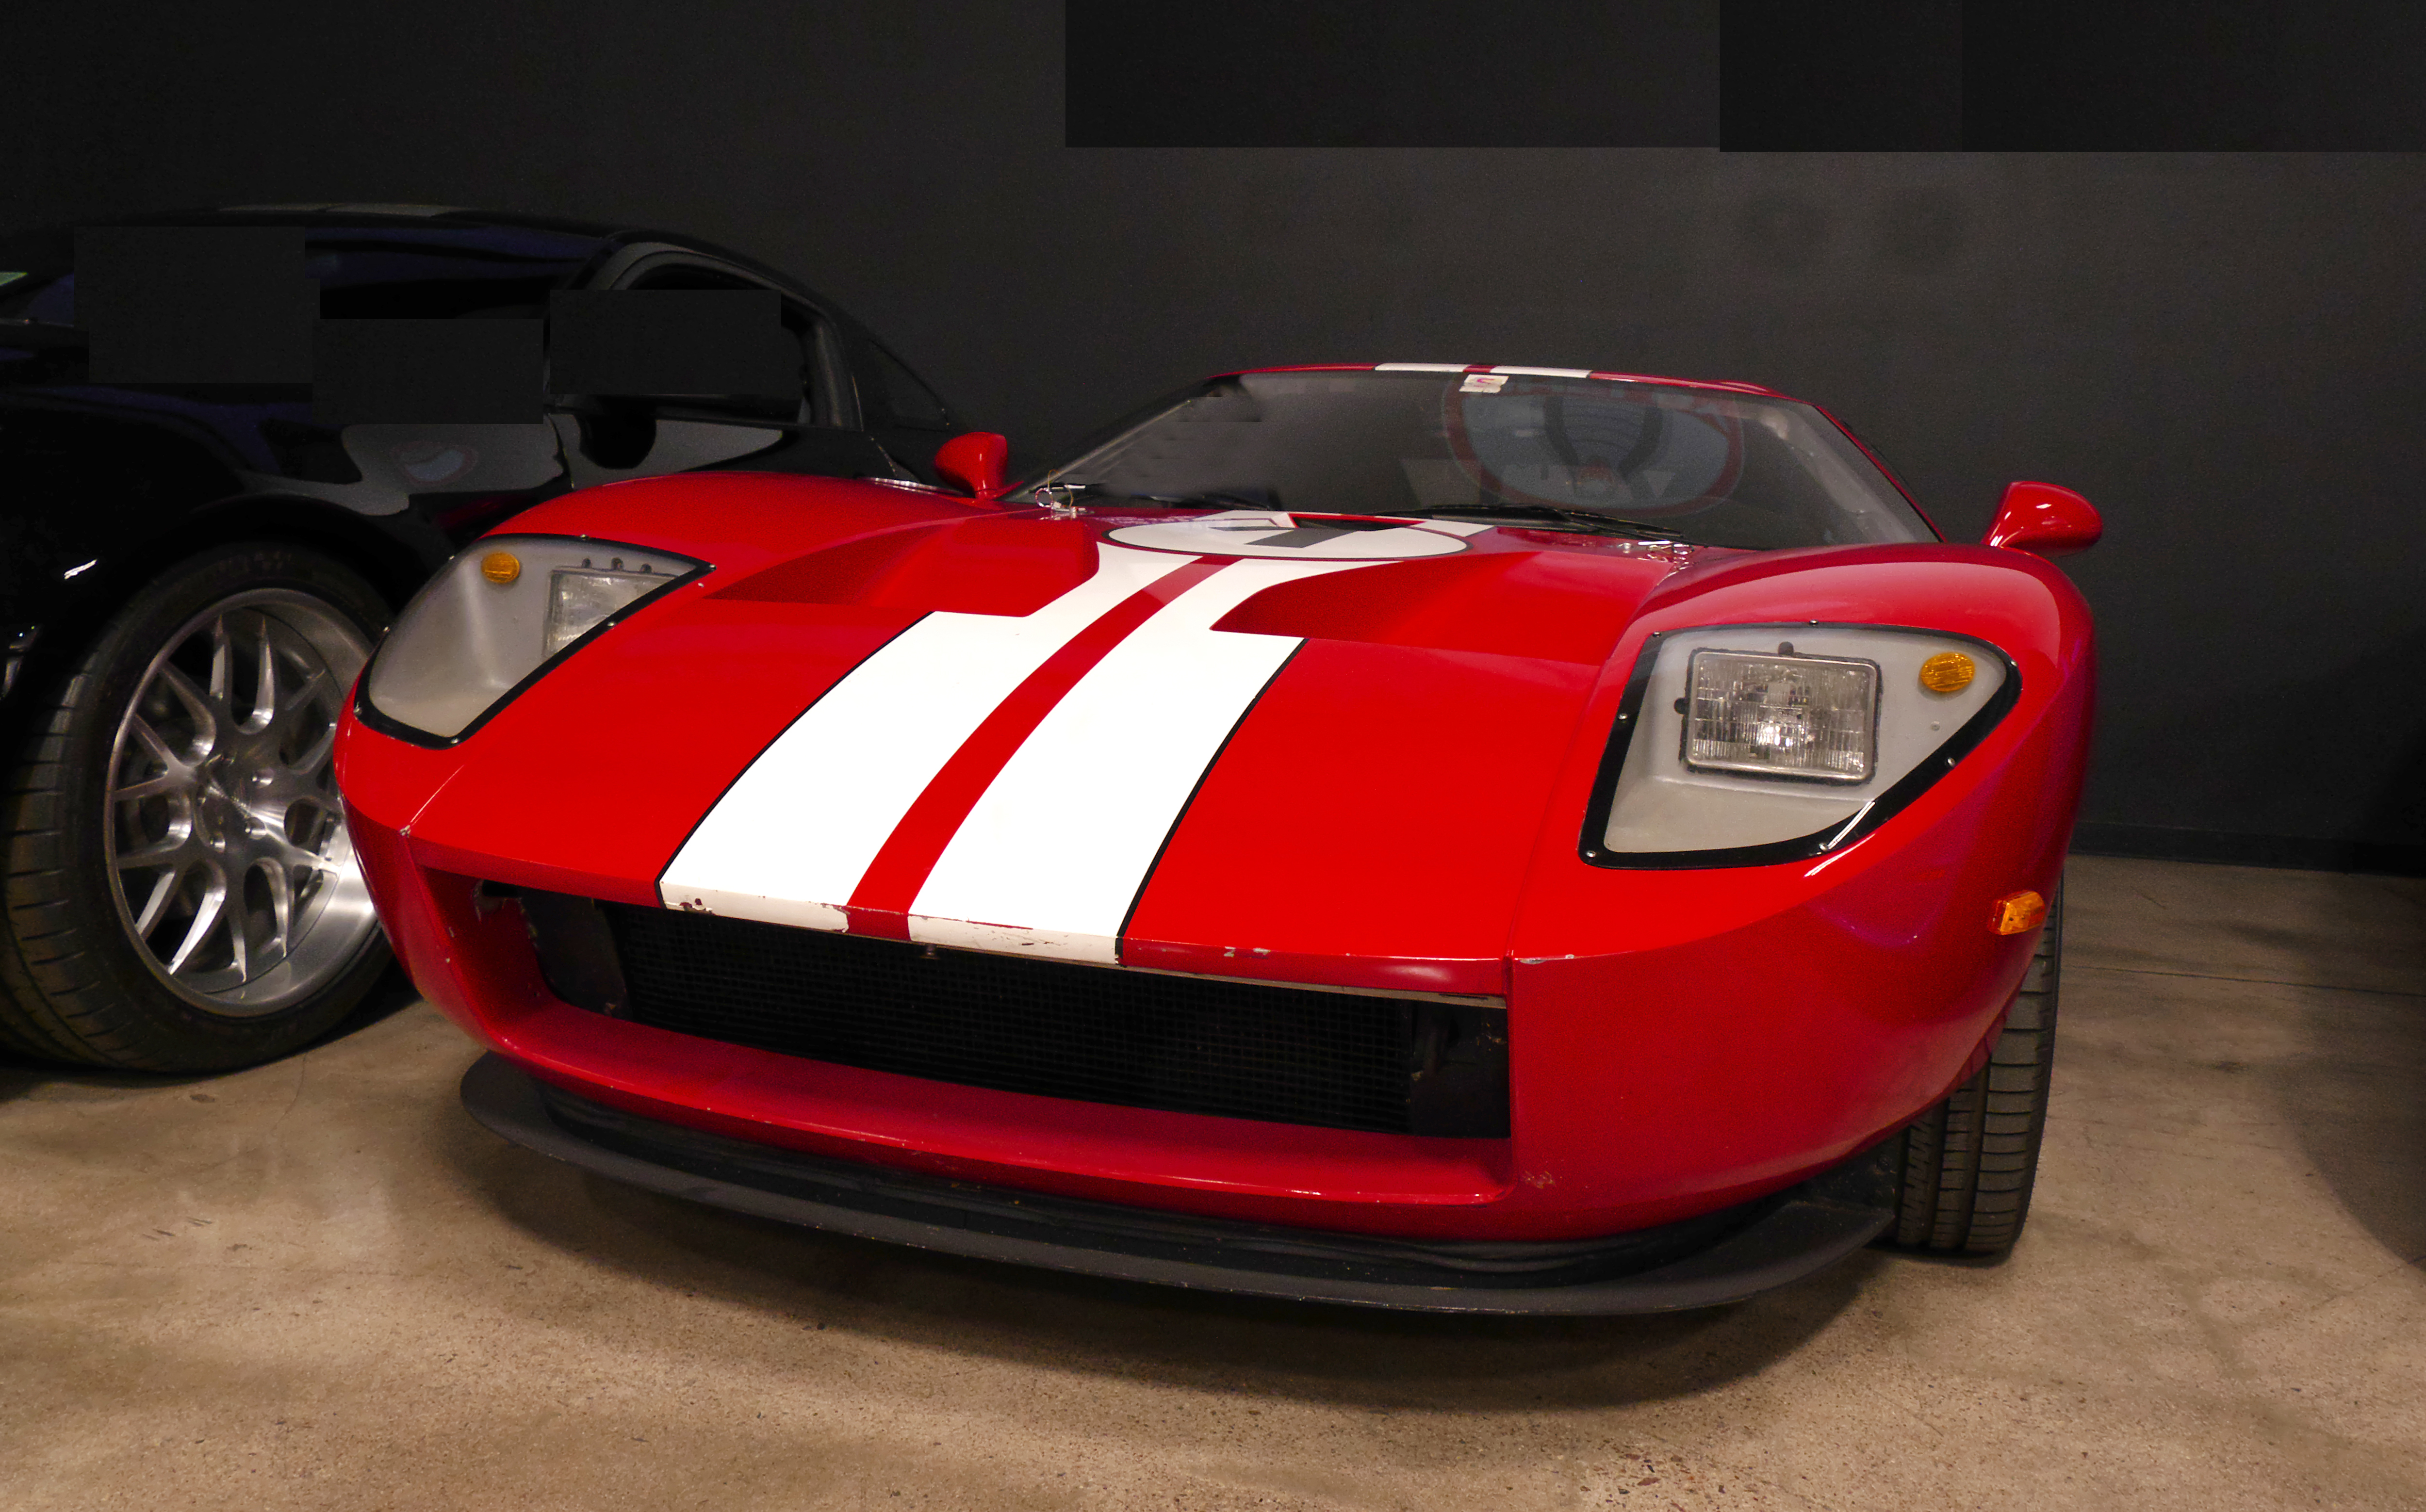
car, red, vehicle, museum, speed, sports car, muscle car, race car, supercar, ford, cars, sportscars, lasvegas, fast, lumixfz1000, racecar, shellby, guess, ford gt, land vehicle, automobile make, automotive design, ford gt40